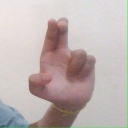
अक्षर: आ